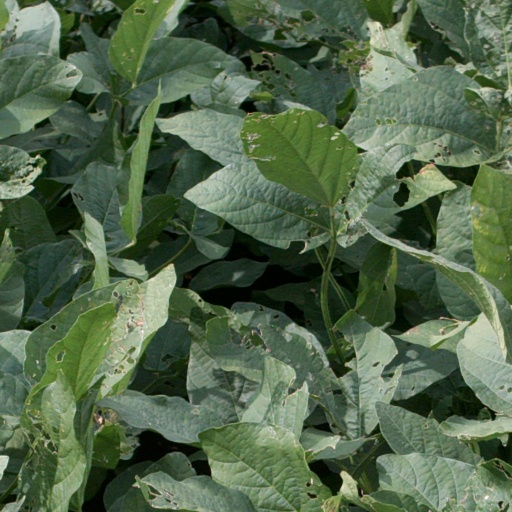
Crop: soybean